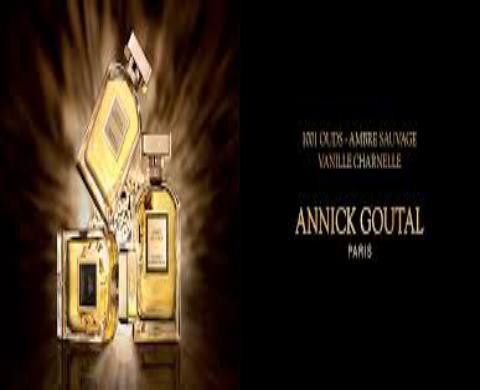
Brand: ANNICK GOUTAL
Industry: Clothes